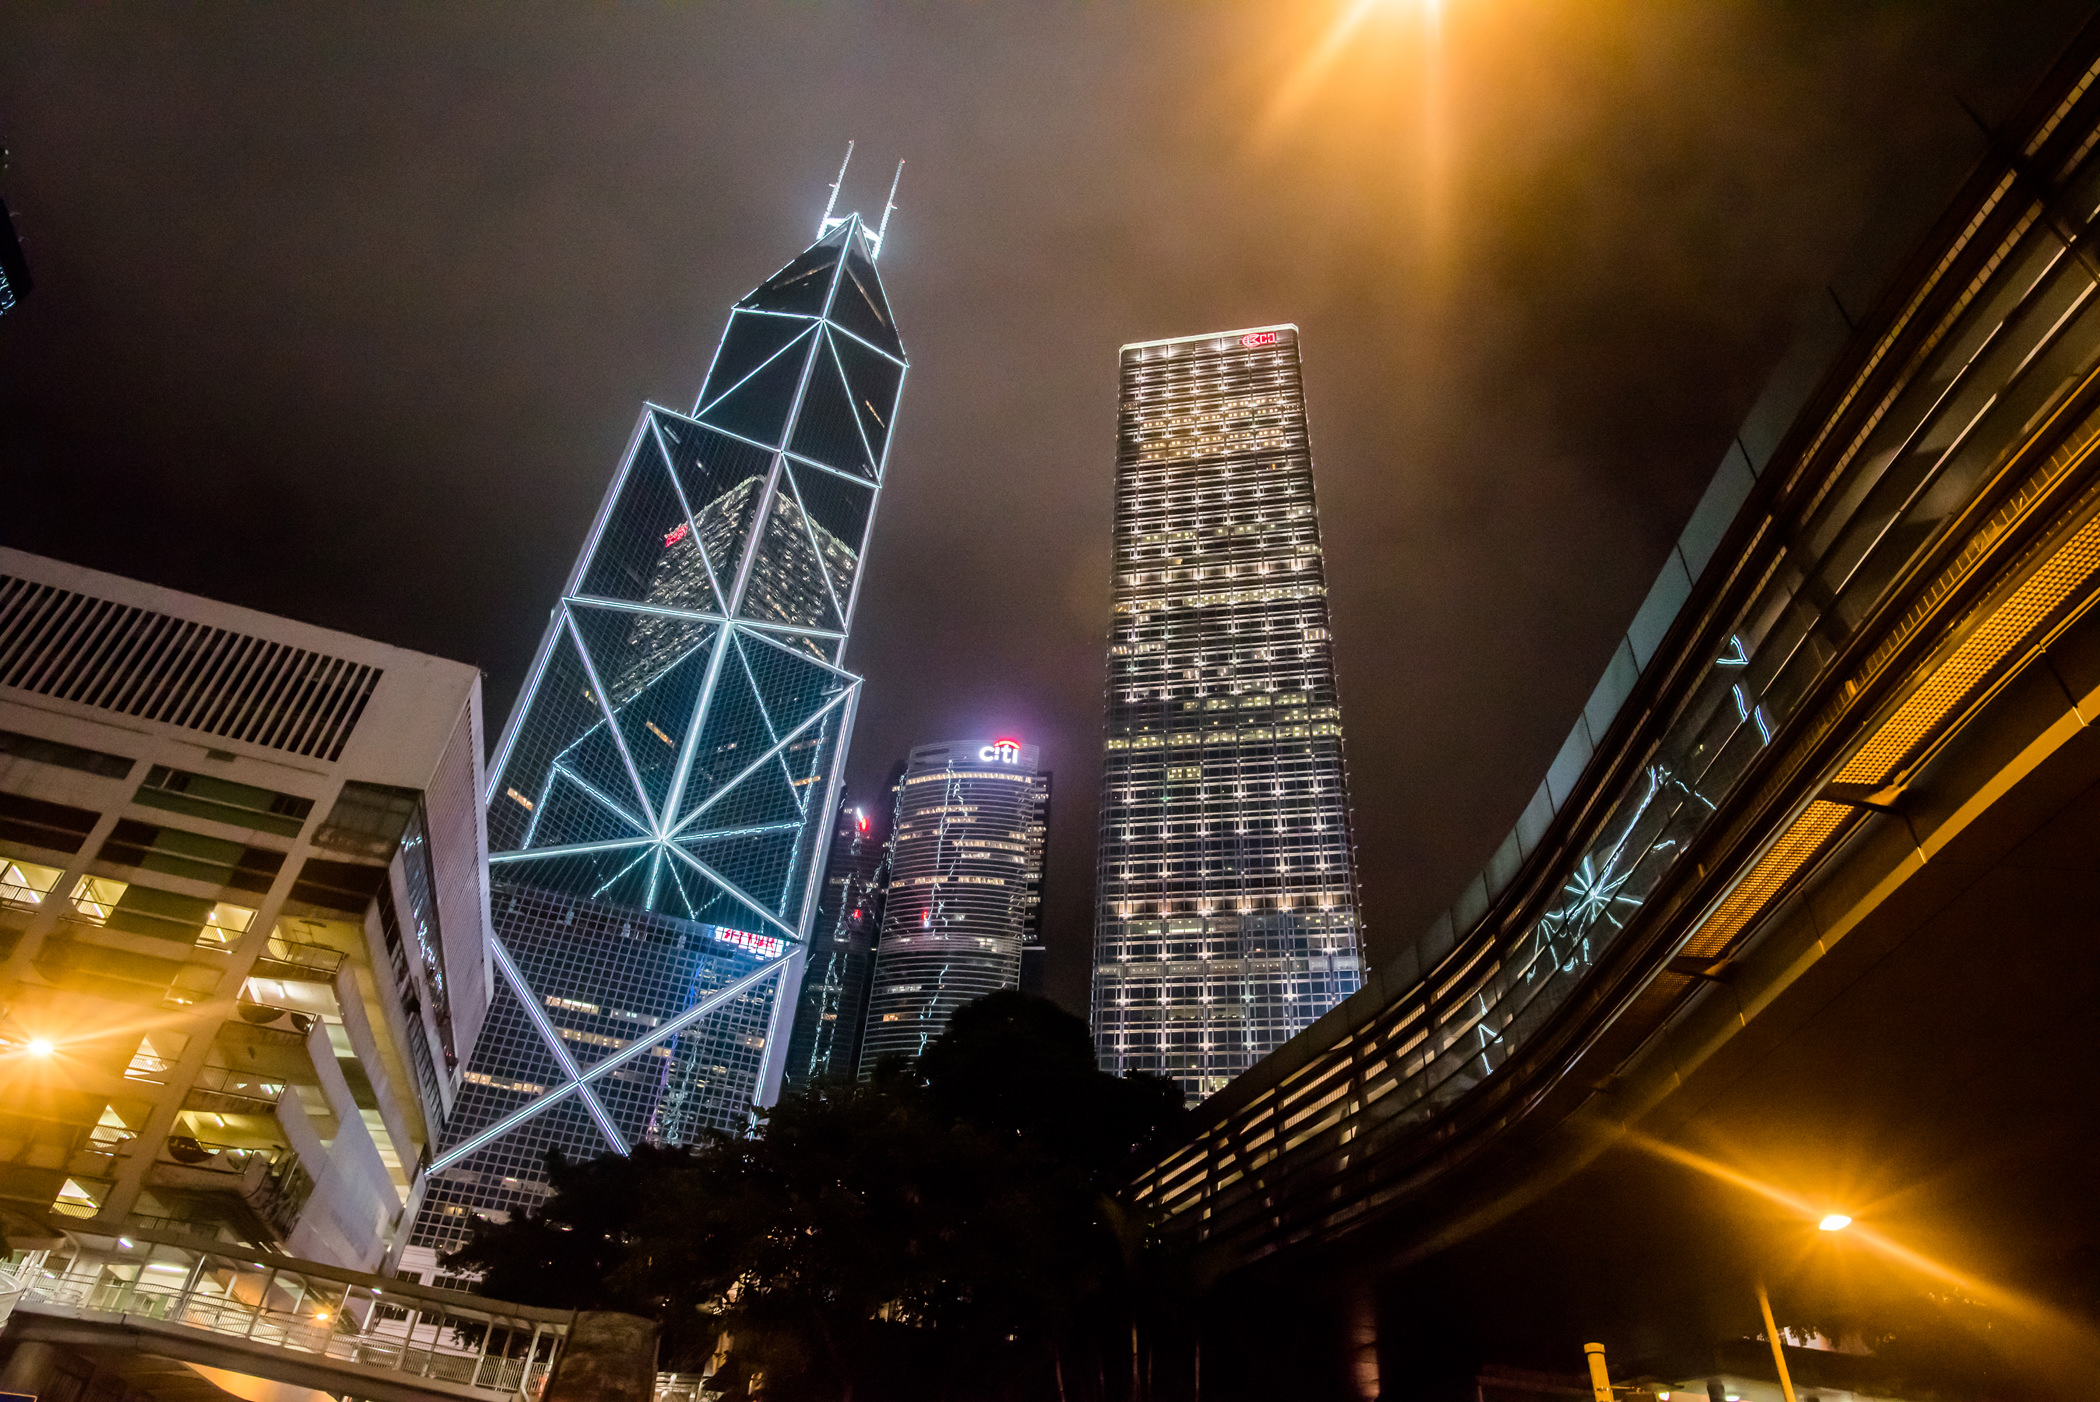
metropolitan area, landmark, urban area, metropolis, night, city, skyscraper, sky, light, cityscape, tower, architecture, human settlement, lighting, tower block, downtown, skyline, tourist attraction, building, bridge, midnight, condominium, reflection, world, electricity